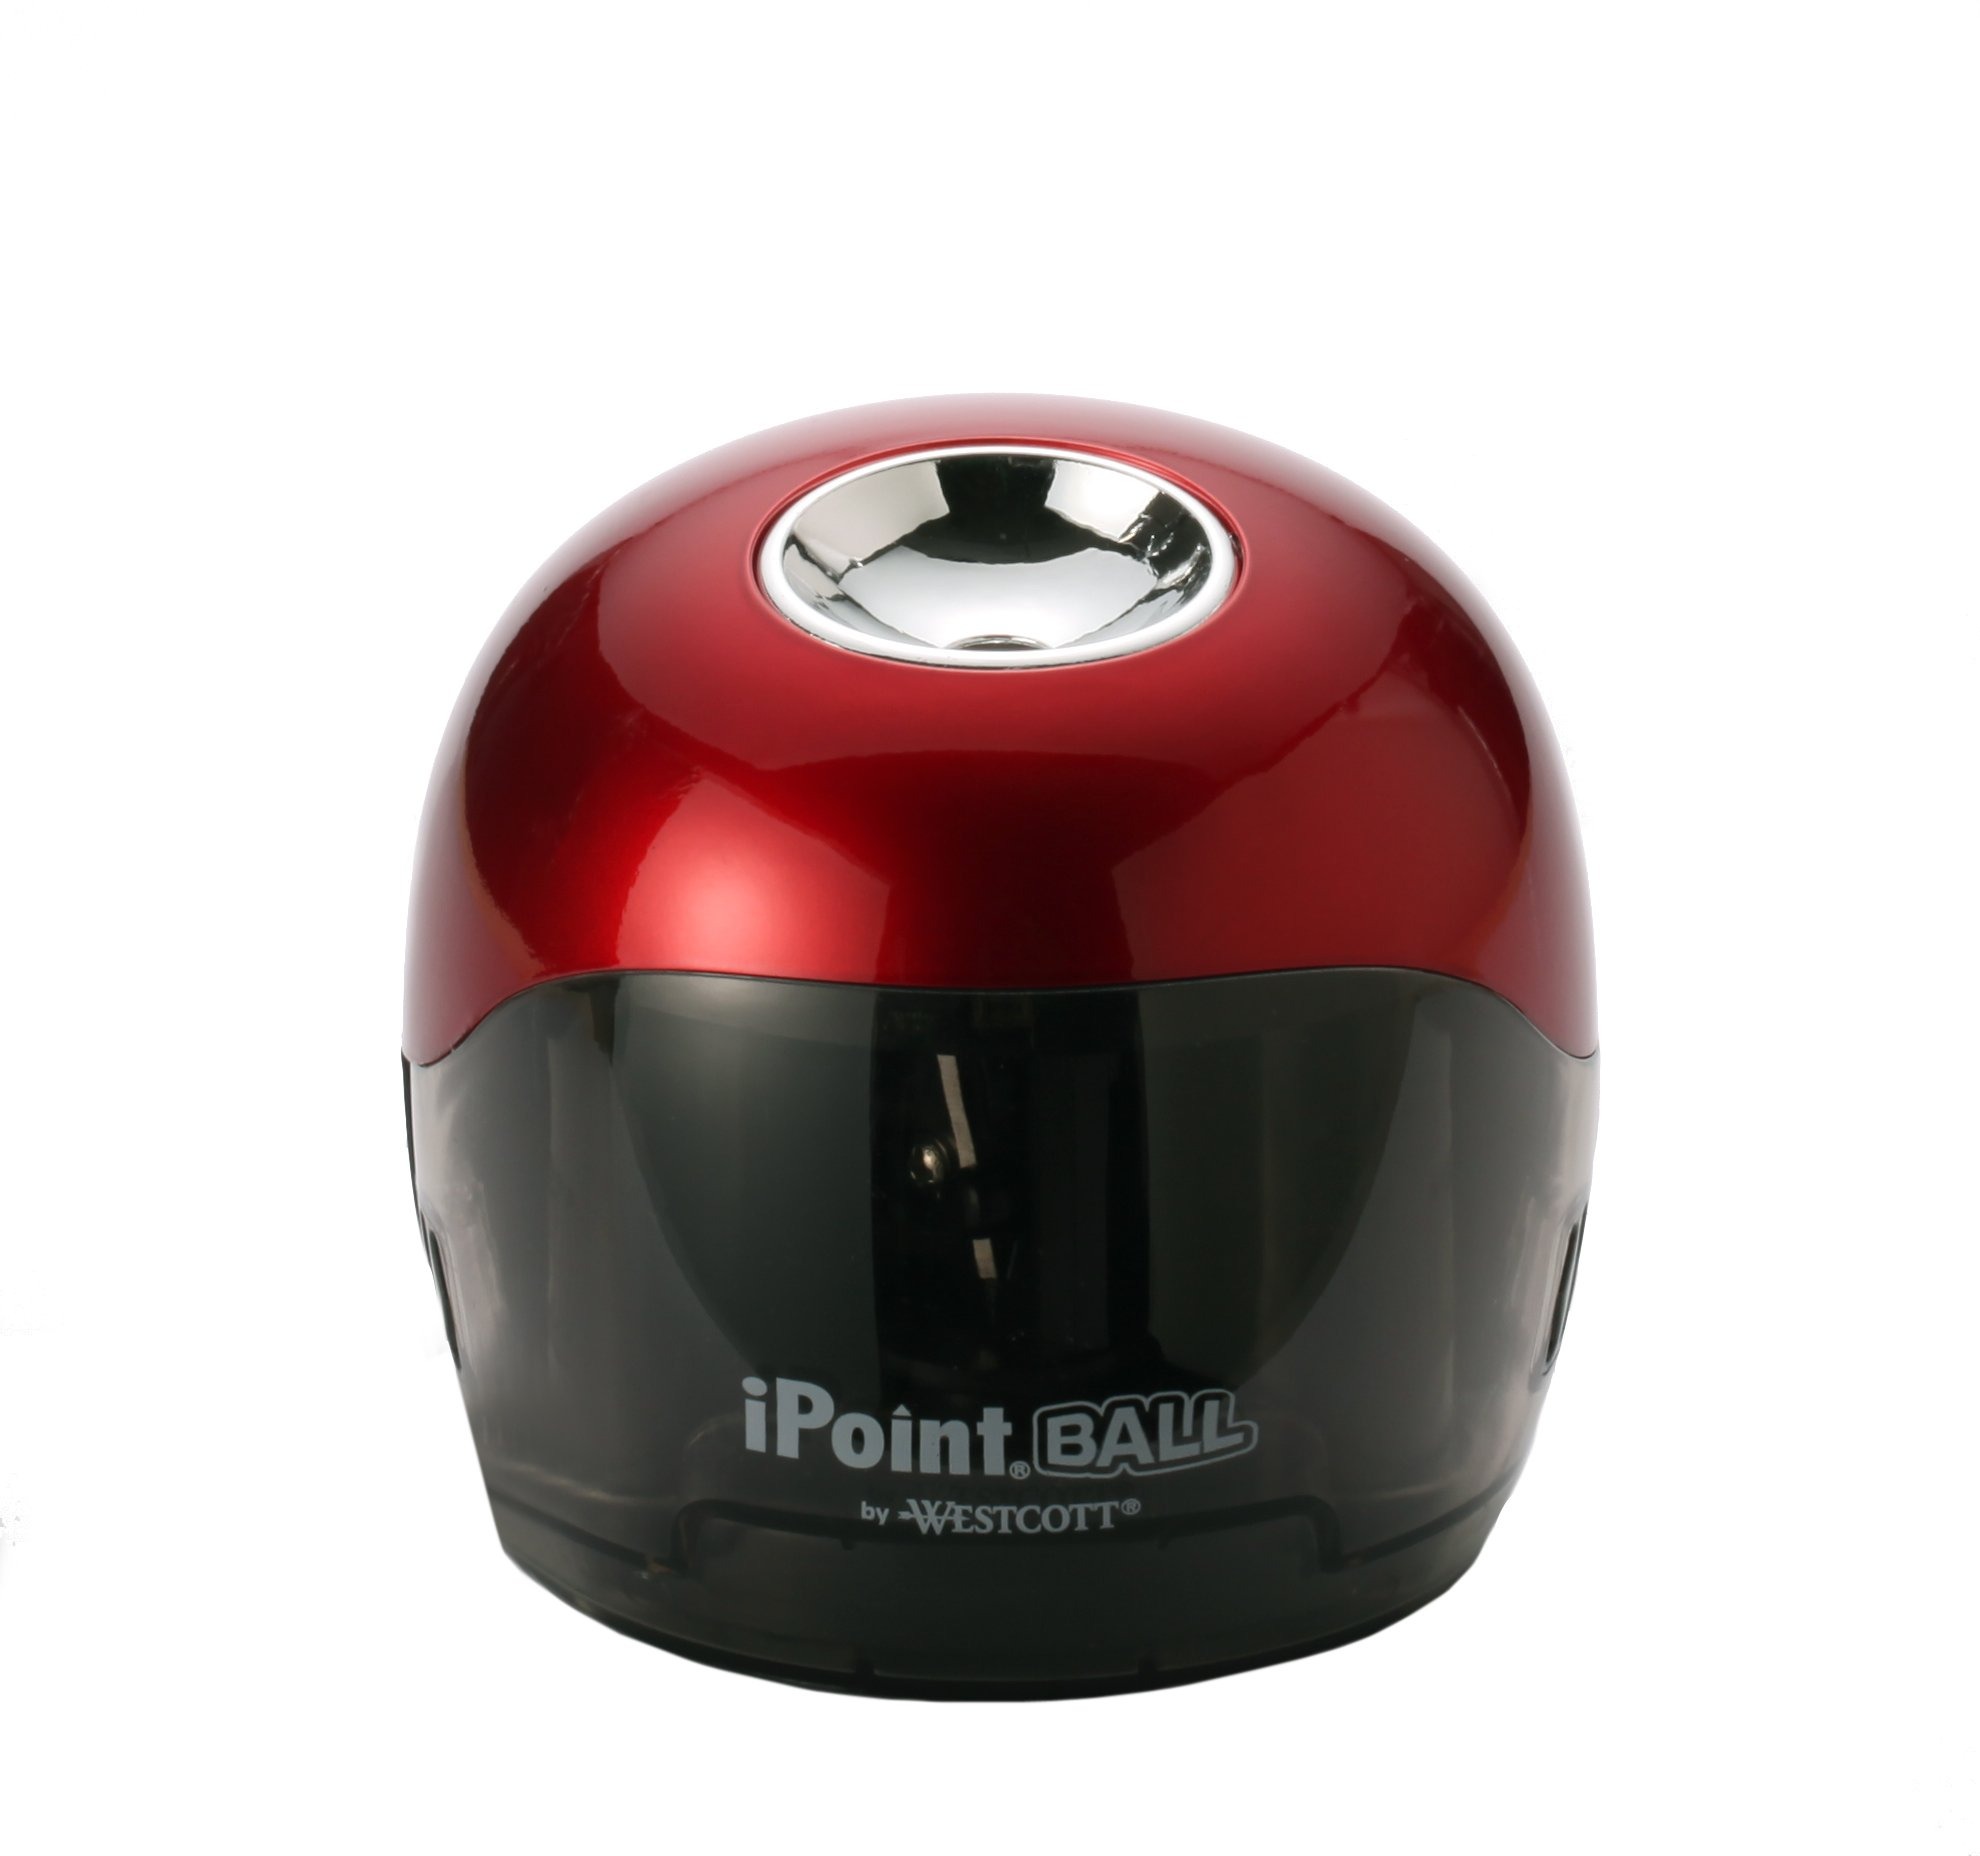
Item Name: Westcott iPoint Ball Pencil Sharpener, 6.5 X 3 X 6" Red/Black (15570)
Bullet Point: Westcott iPoint Ball Pencil Sharpener, 6.5 X 3 X 6" Red/Black (15570)
Value: 1.0
Unit: Count

Price: 25.61